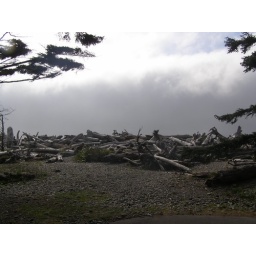
Fog bank at Rialto Beach, See link in description to Internet on fish gutting table